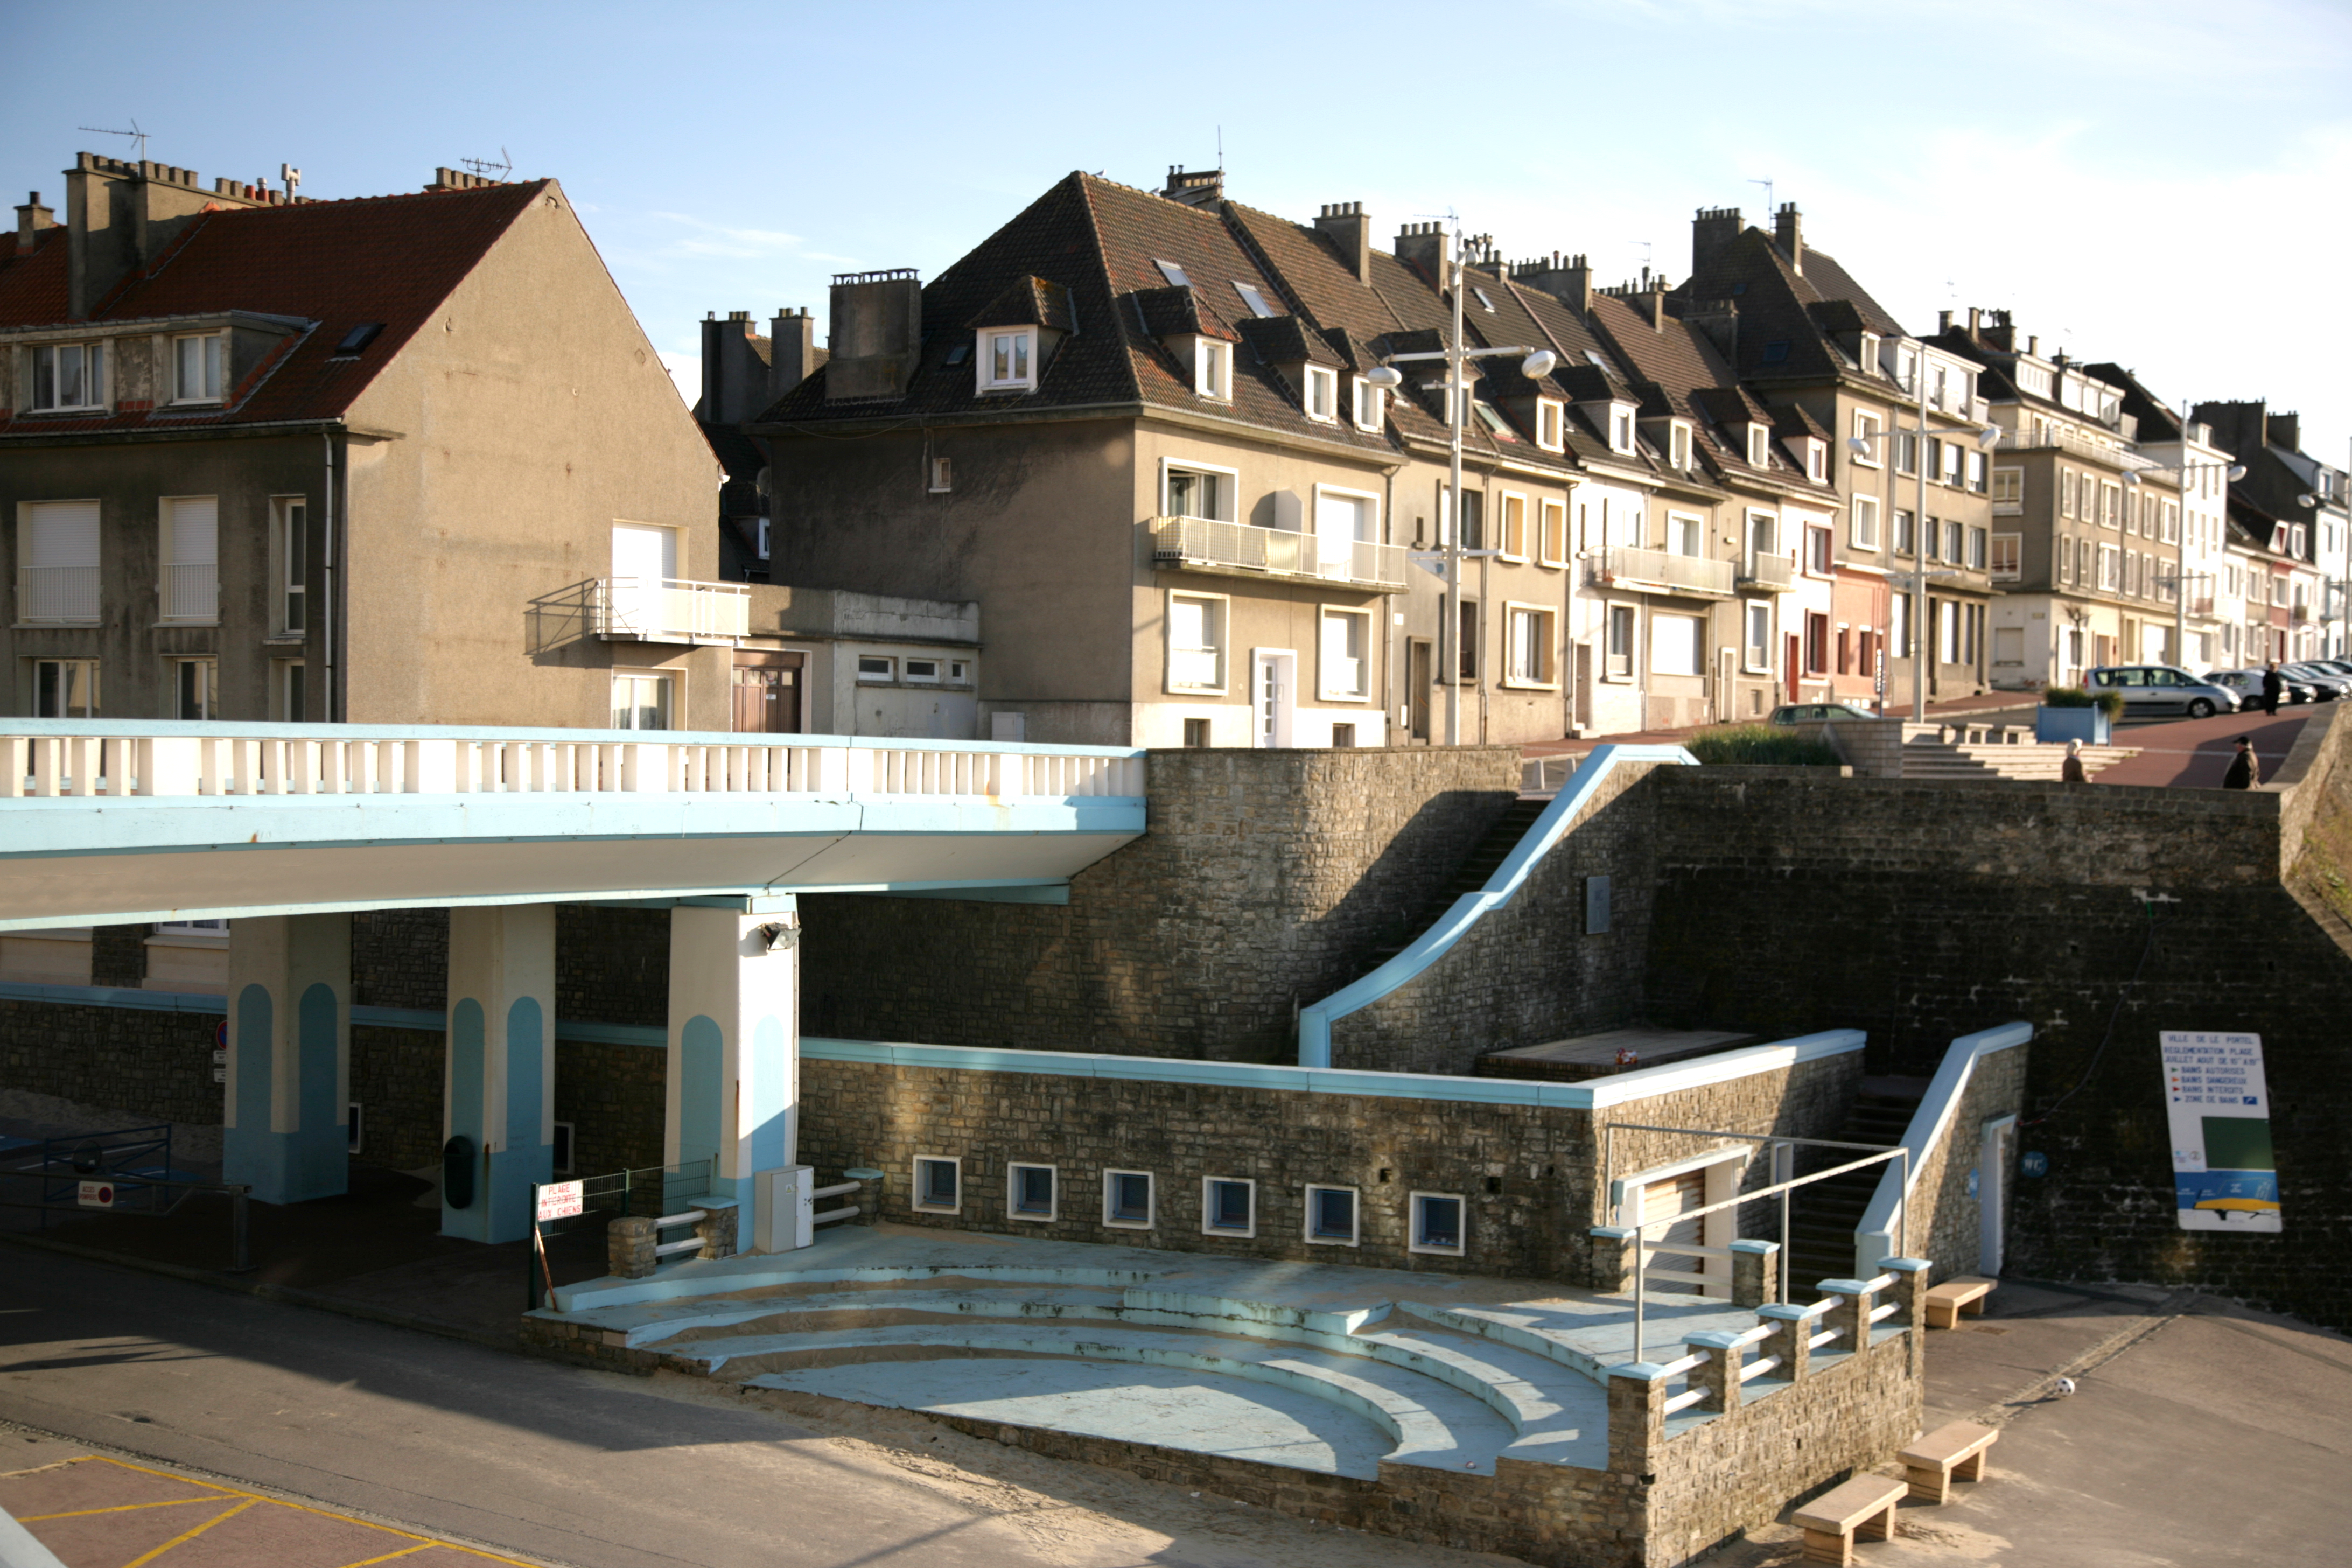
architecture, villa, house, town, france, facade, property, apartment, arquitectura, francia, promenade, estate, frankrijk, frankreich, frontdemer, architektur, paseomaritimo, seafront, pasdecalais, cotedopale, pasdecaials, leportel